ANAVET Cup

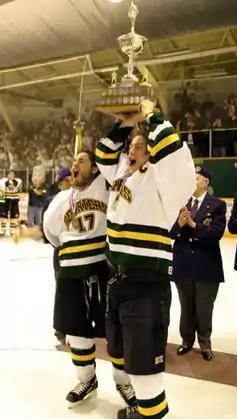
Portage Terriers hoist ANAVET Cup (2005)

The ANAVET Cup was an ice hockey trophy awarded by the Canadian Junior Hockey League to the winners of a best-of-seven series between the championship teams of the SJHL and the MJHL. The winner also earned a berth in the Centennial Cup national championship tournament. The series was an annual staple since 1971, excluding the years from 2013 to 2017, when it was replaced by the Western Canada Cup, and 2020–2021, when the competition was cancelled as a result of the COVID-19 pandemic.